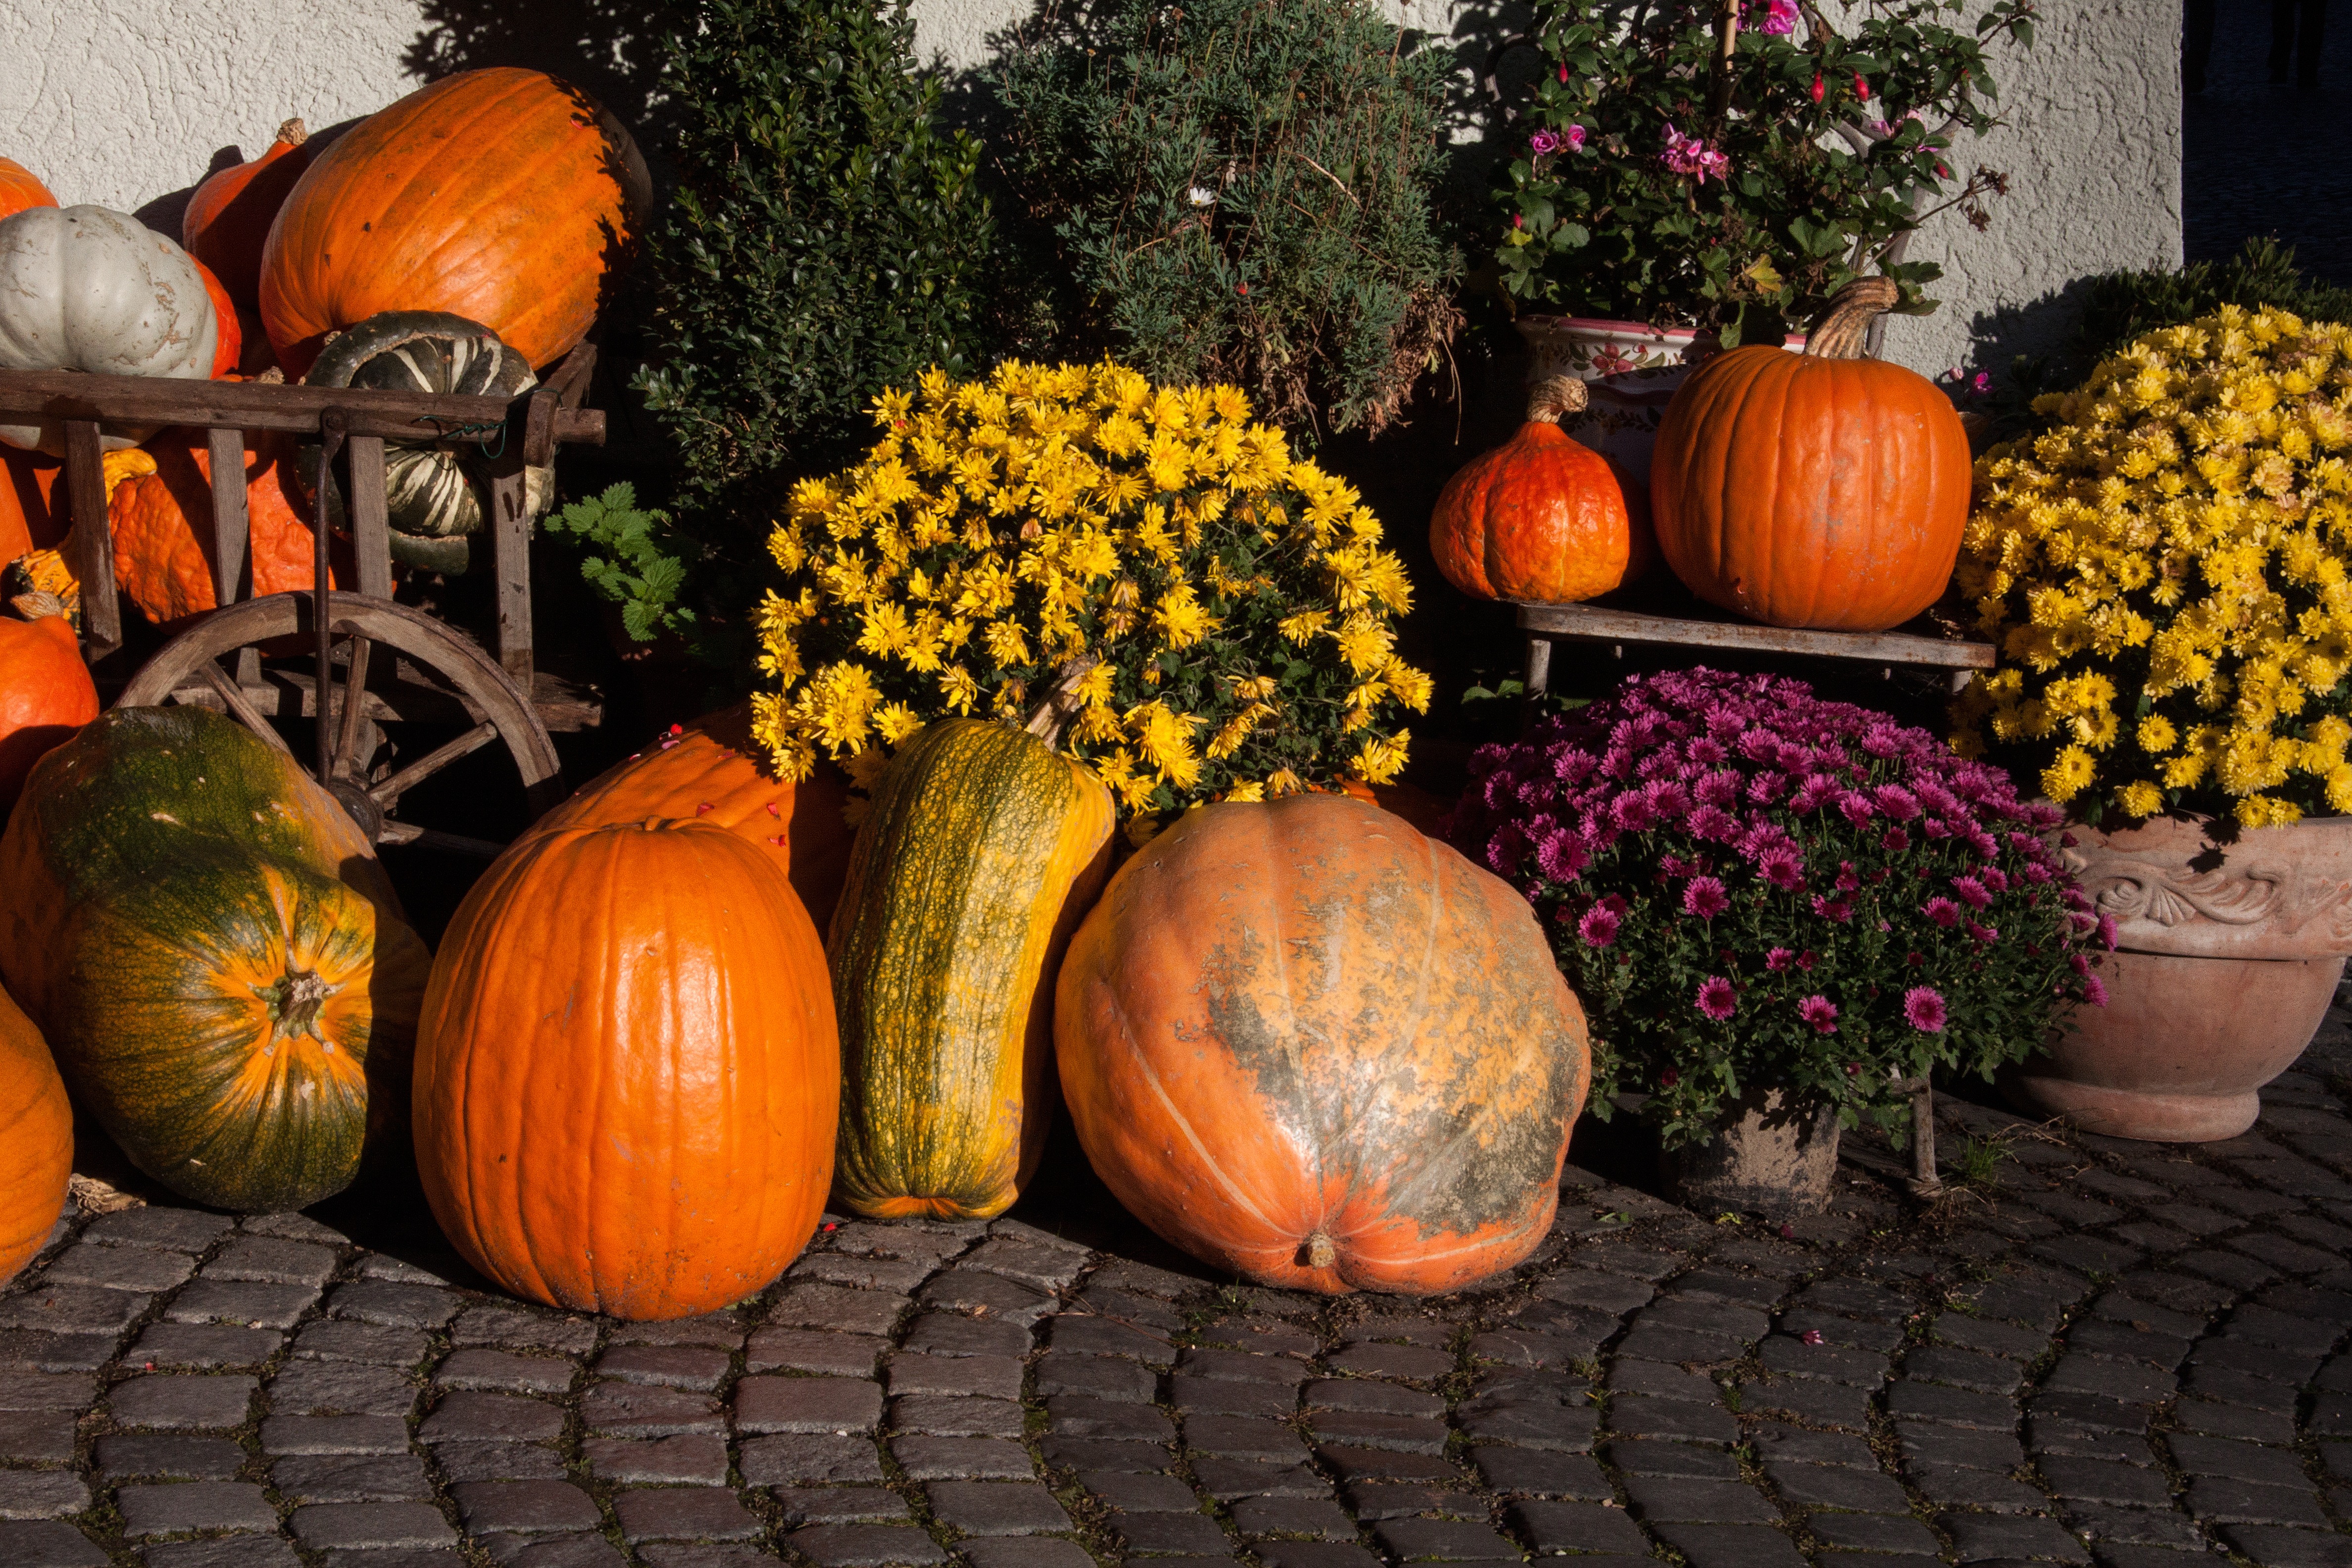
plant, cart, fruit, decoration, orange, food, red, harvest, produce, vegetable, autumn, pumpkin, halloween, romantic, colorful, yellow, agriculture, still life, squash, gourd, ornament, flowers, cultivation, thanksgiving, jack o lantern, vegetables, violet, calabaza, large, floristry, pumpkins, cucurbita, decorate, cucurbitaceae, beautification, local food, floral decorations, squashes, cucurbita maxima, still life photography, winter squash, cucumber gourd and melon family, kabocha, crossing zucchini, with pumpkin, gourd order